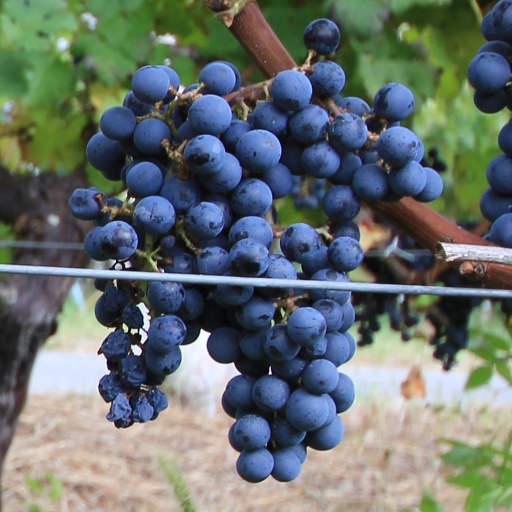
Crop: grape